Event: Nepal Earthquake
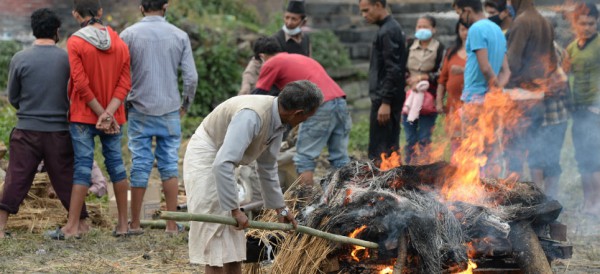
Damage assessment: no_damage